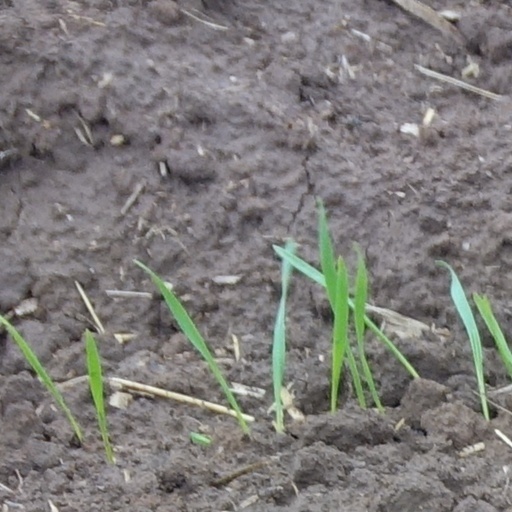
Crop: wheat